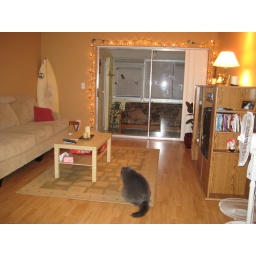
String lights around sliding doors and new coffee table